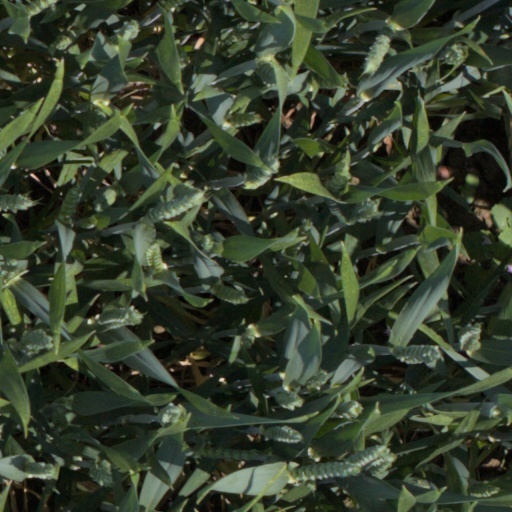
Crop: wheat